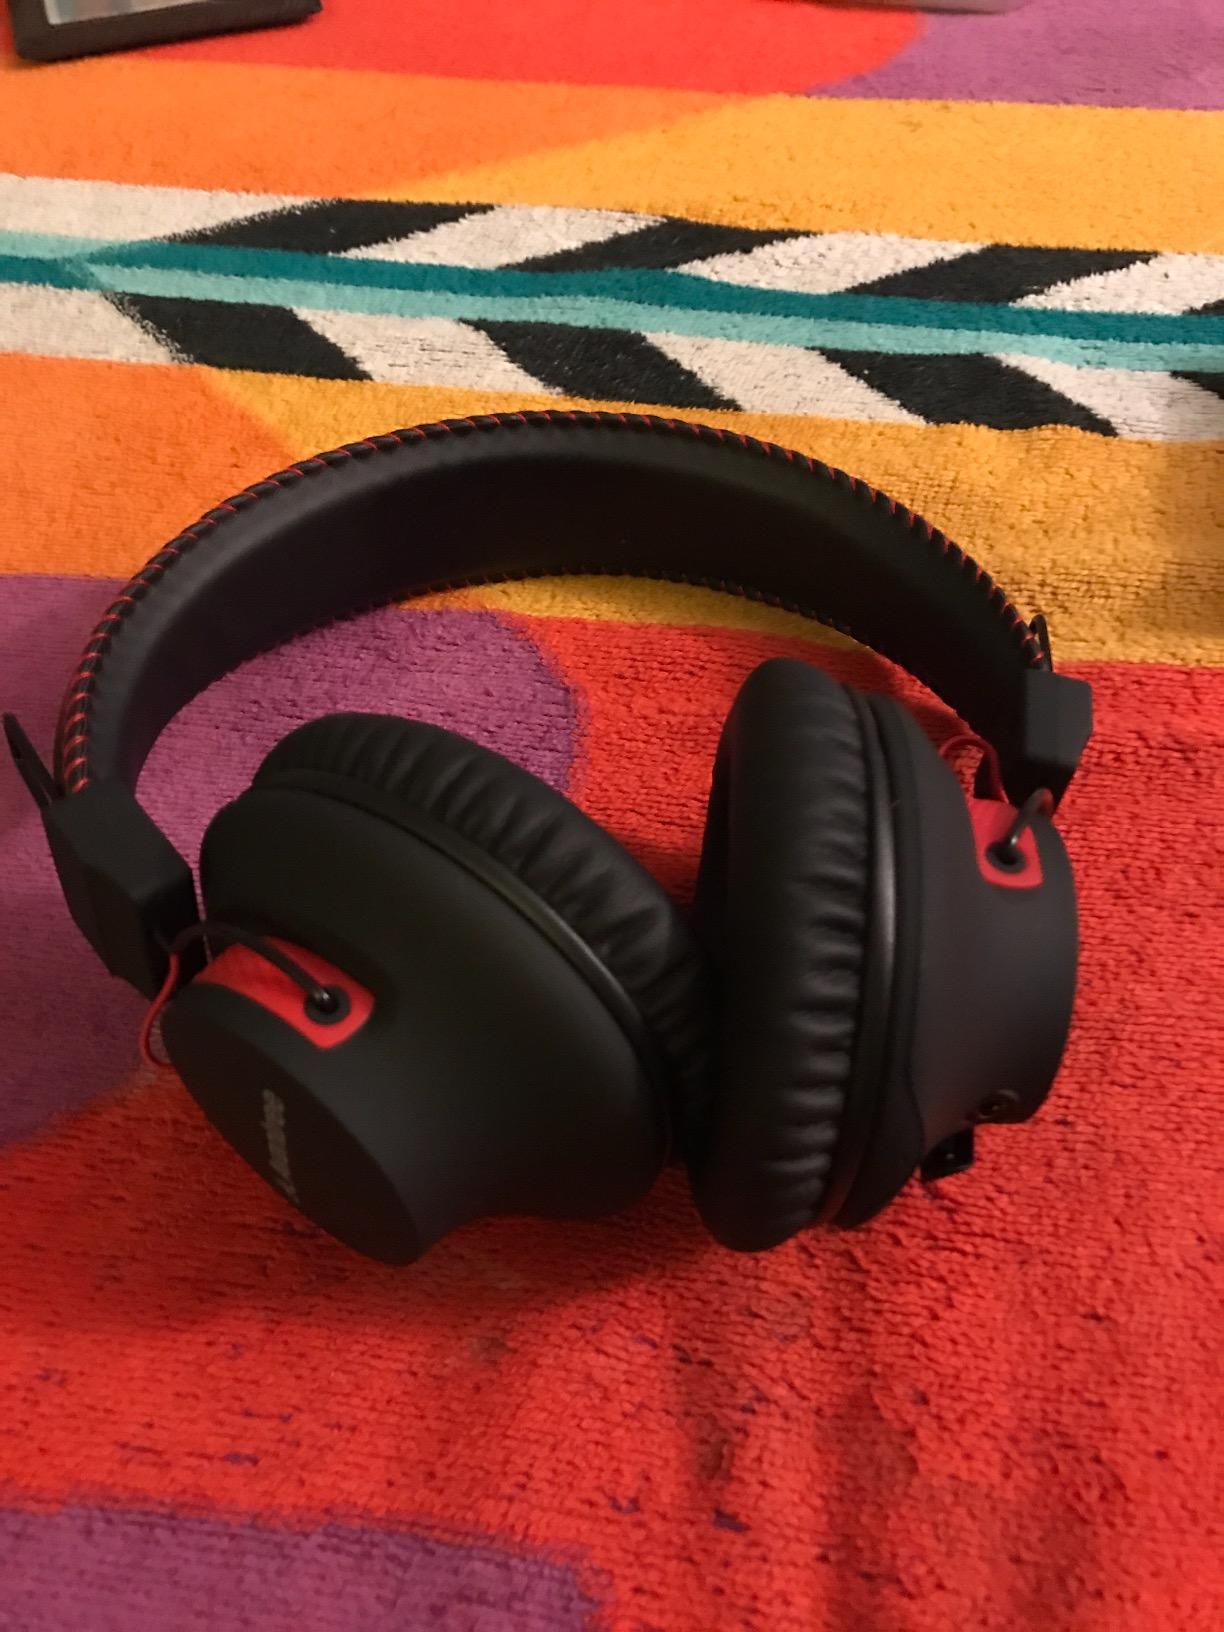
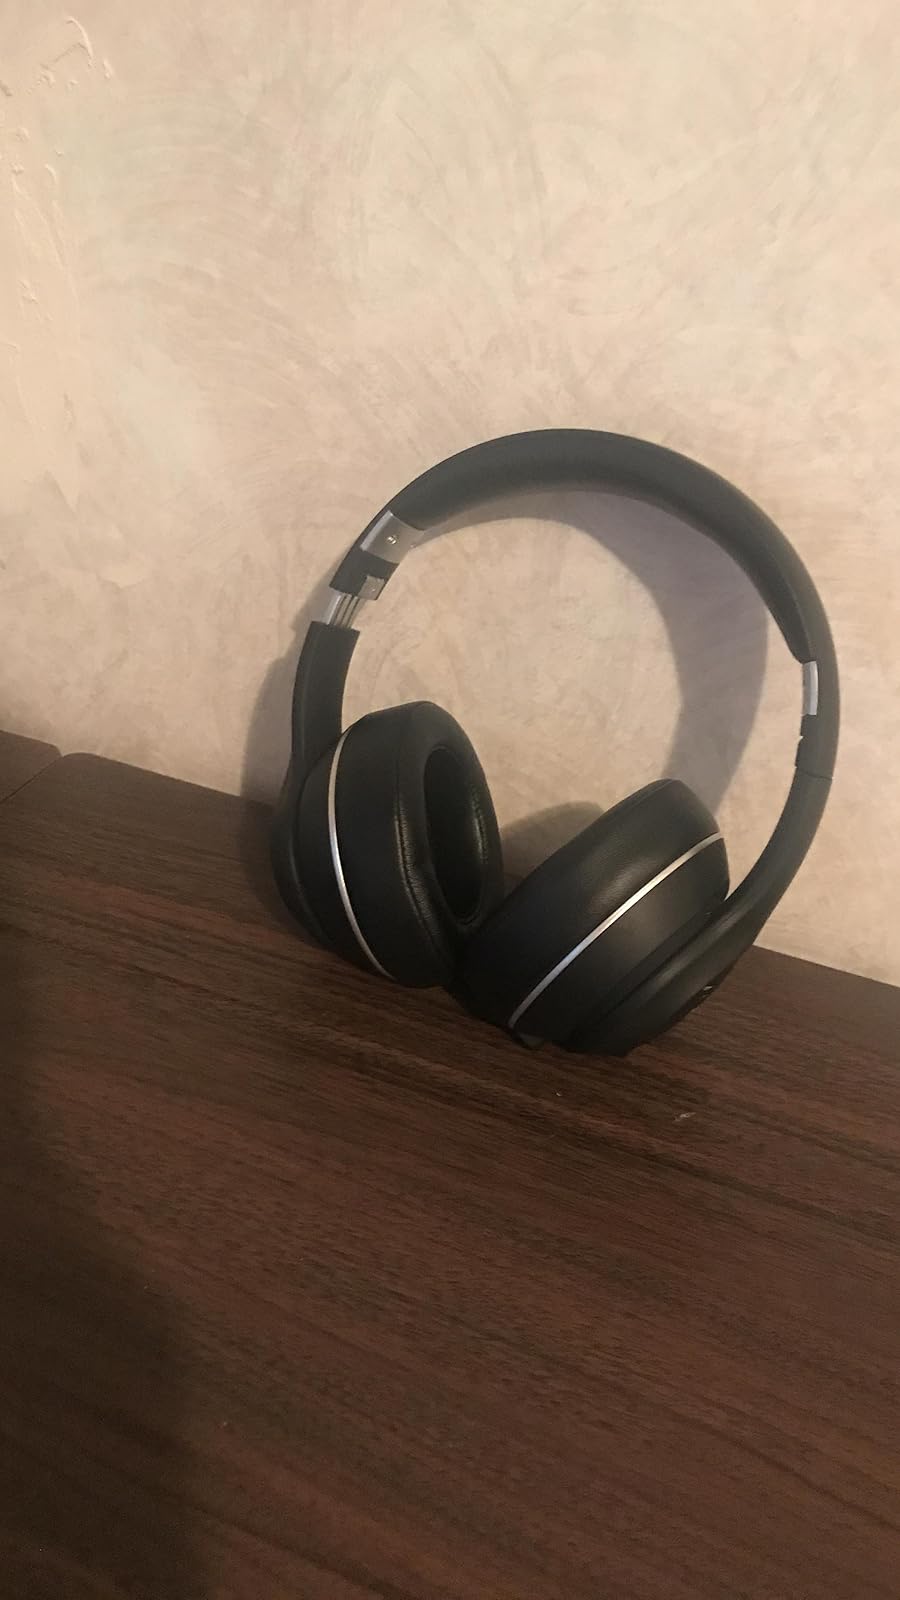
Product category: headphones
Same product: no